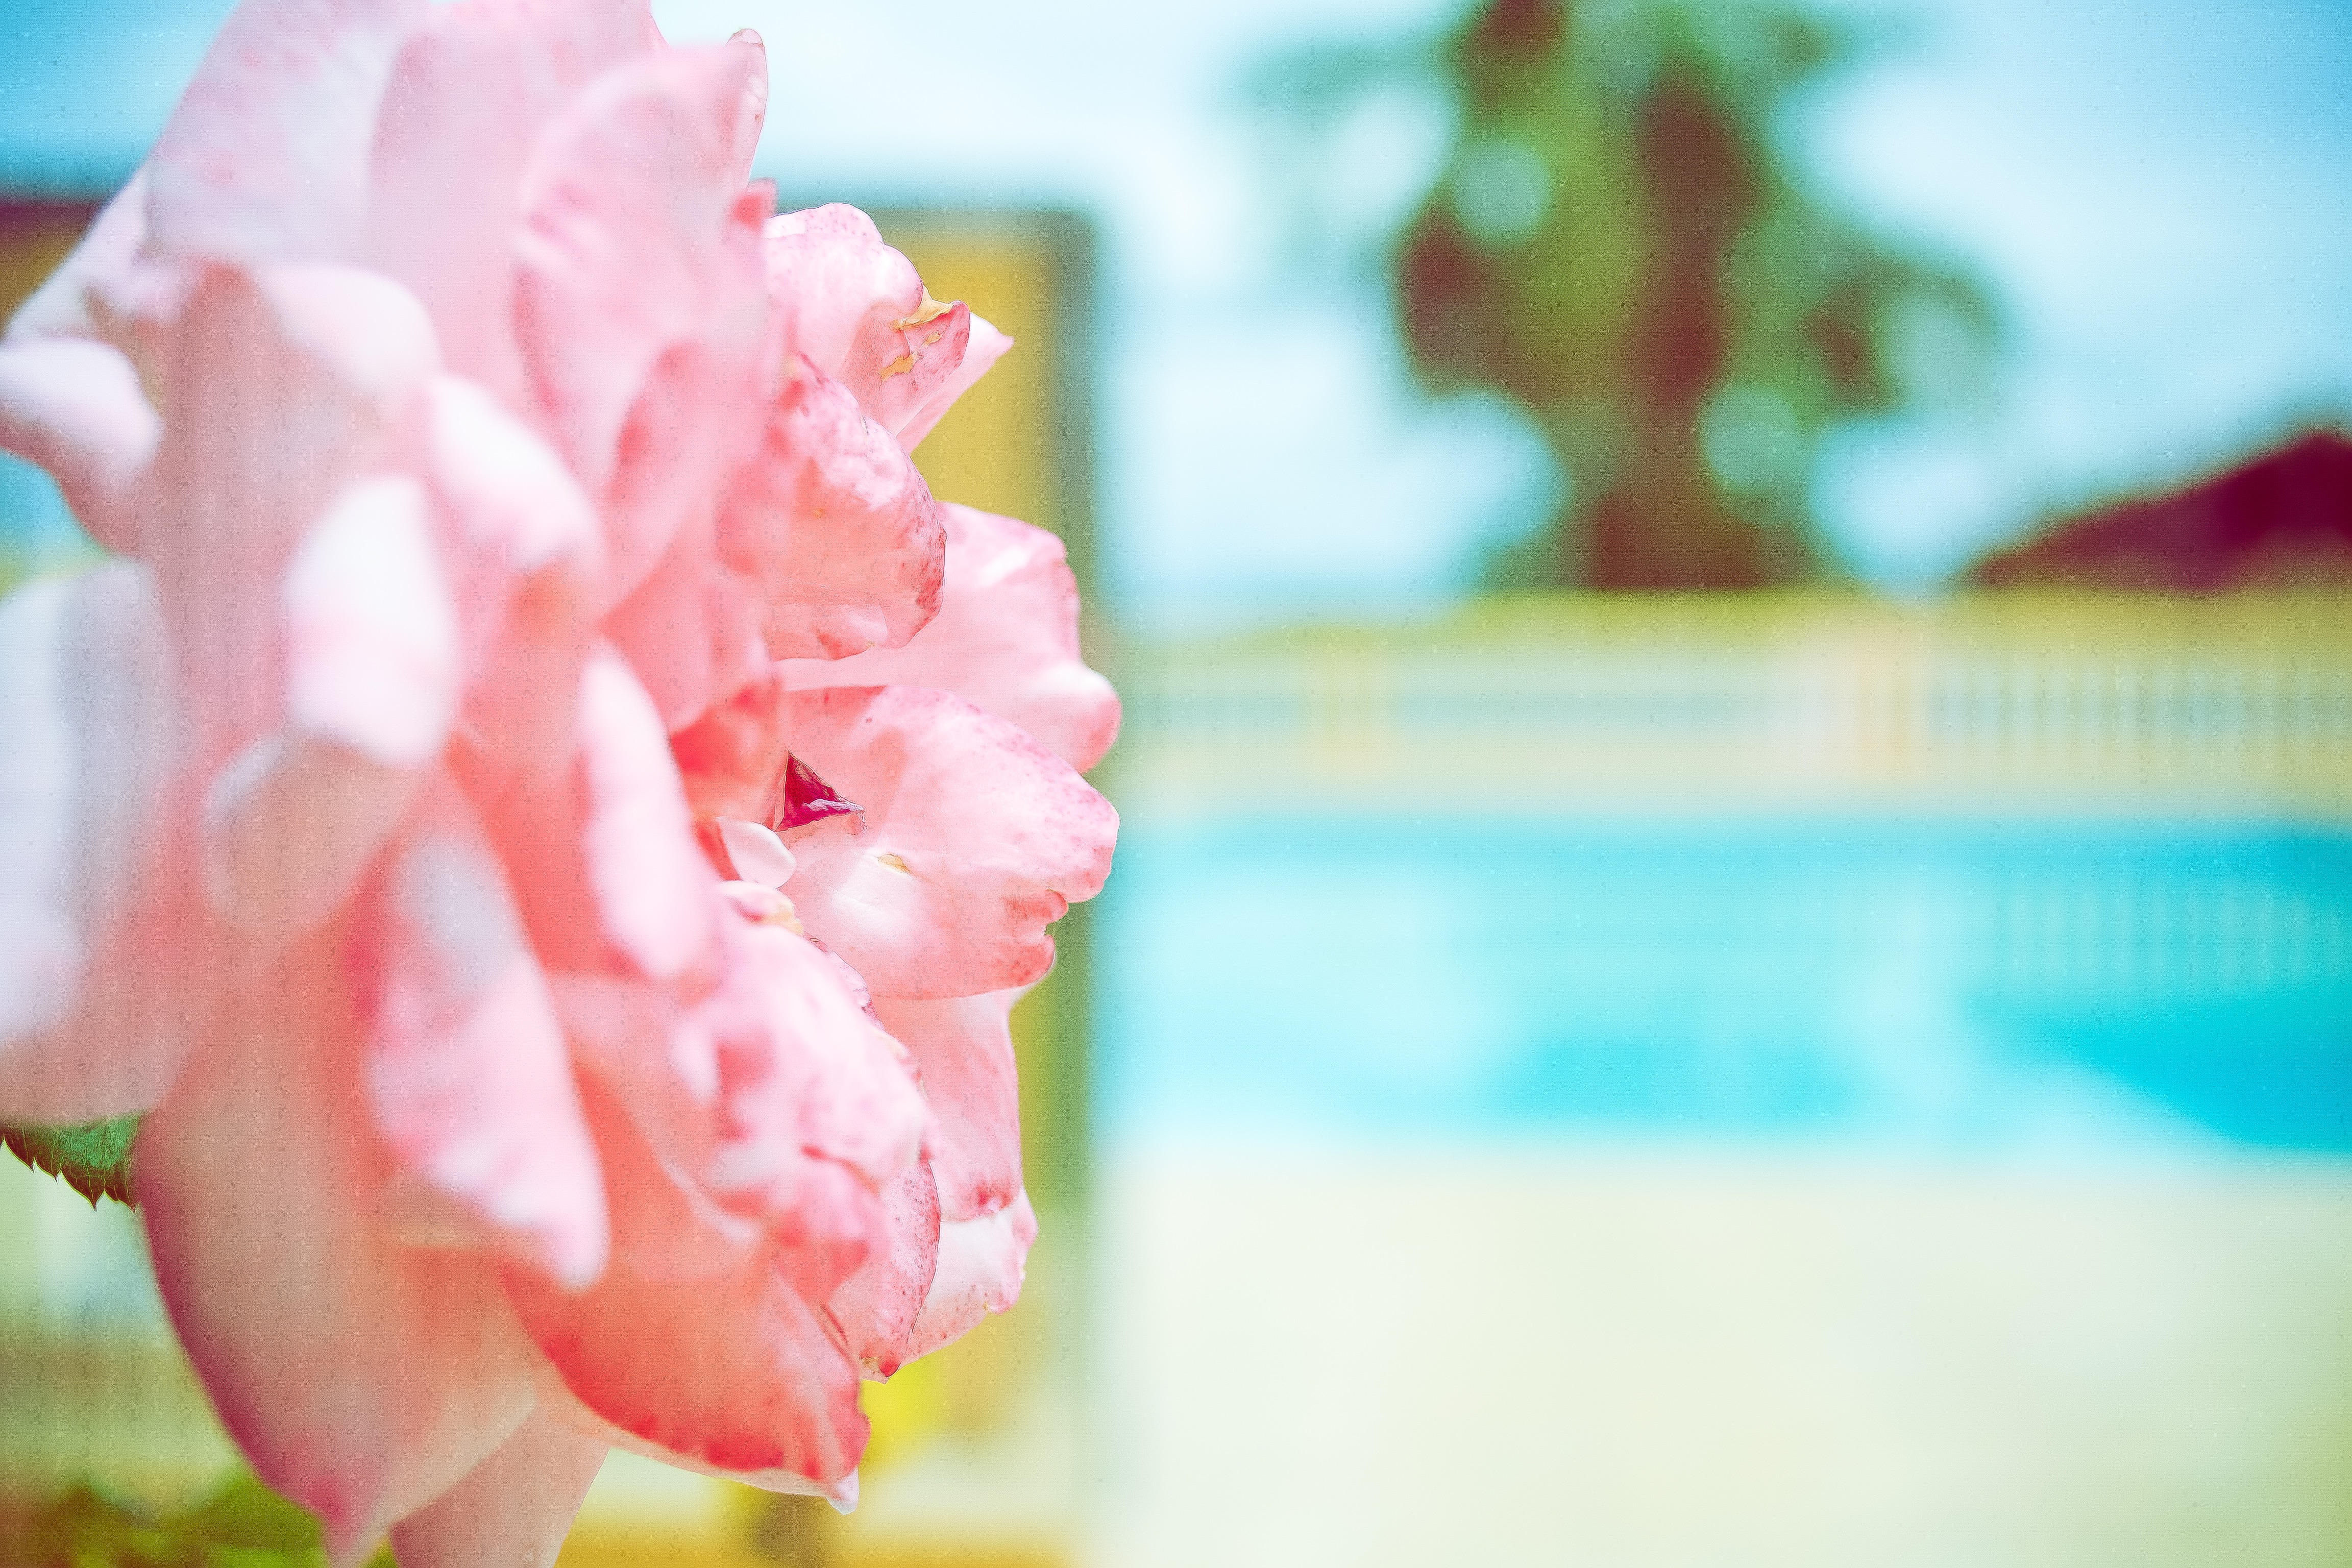
blossom, plant, photography, flower, petal, spring, color, pink, close up, macro photography, flowering plant, land plant